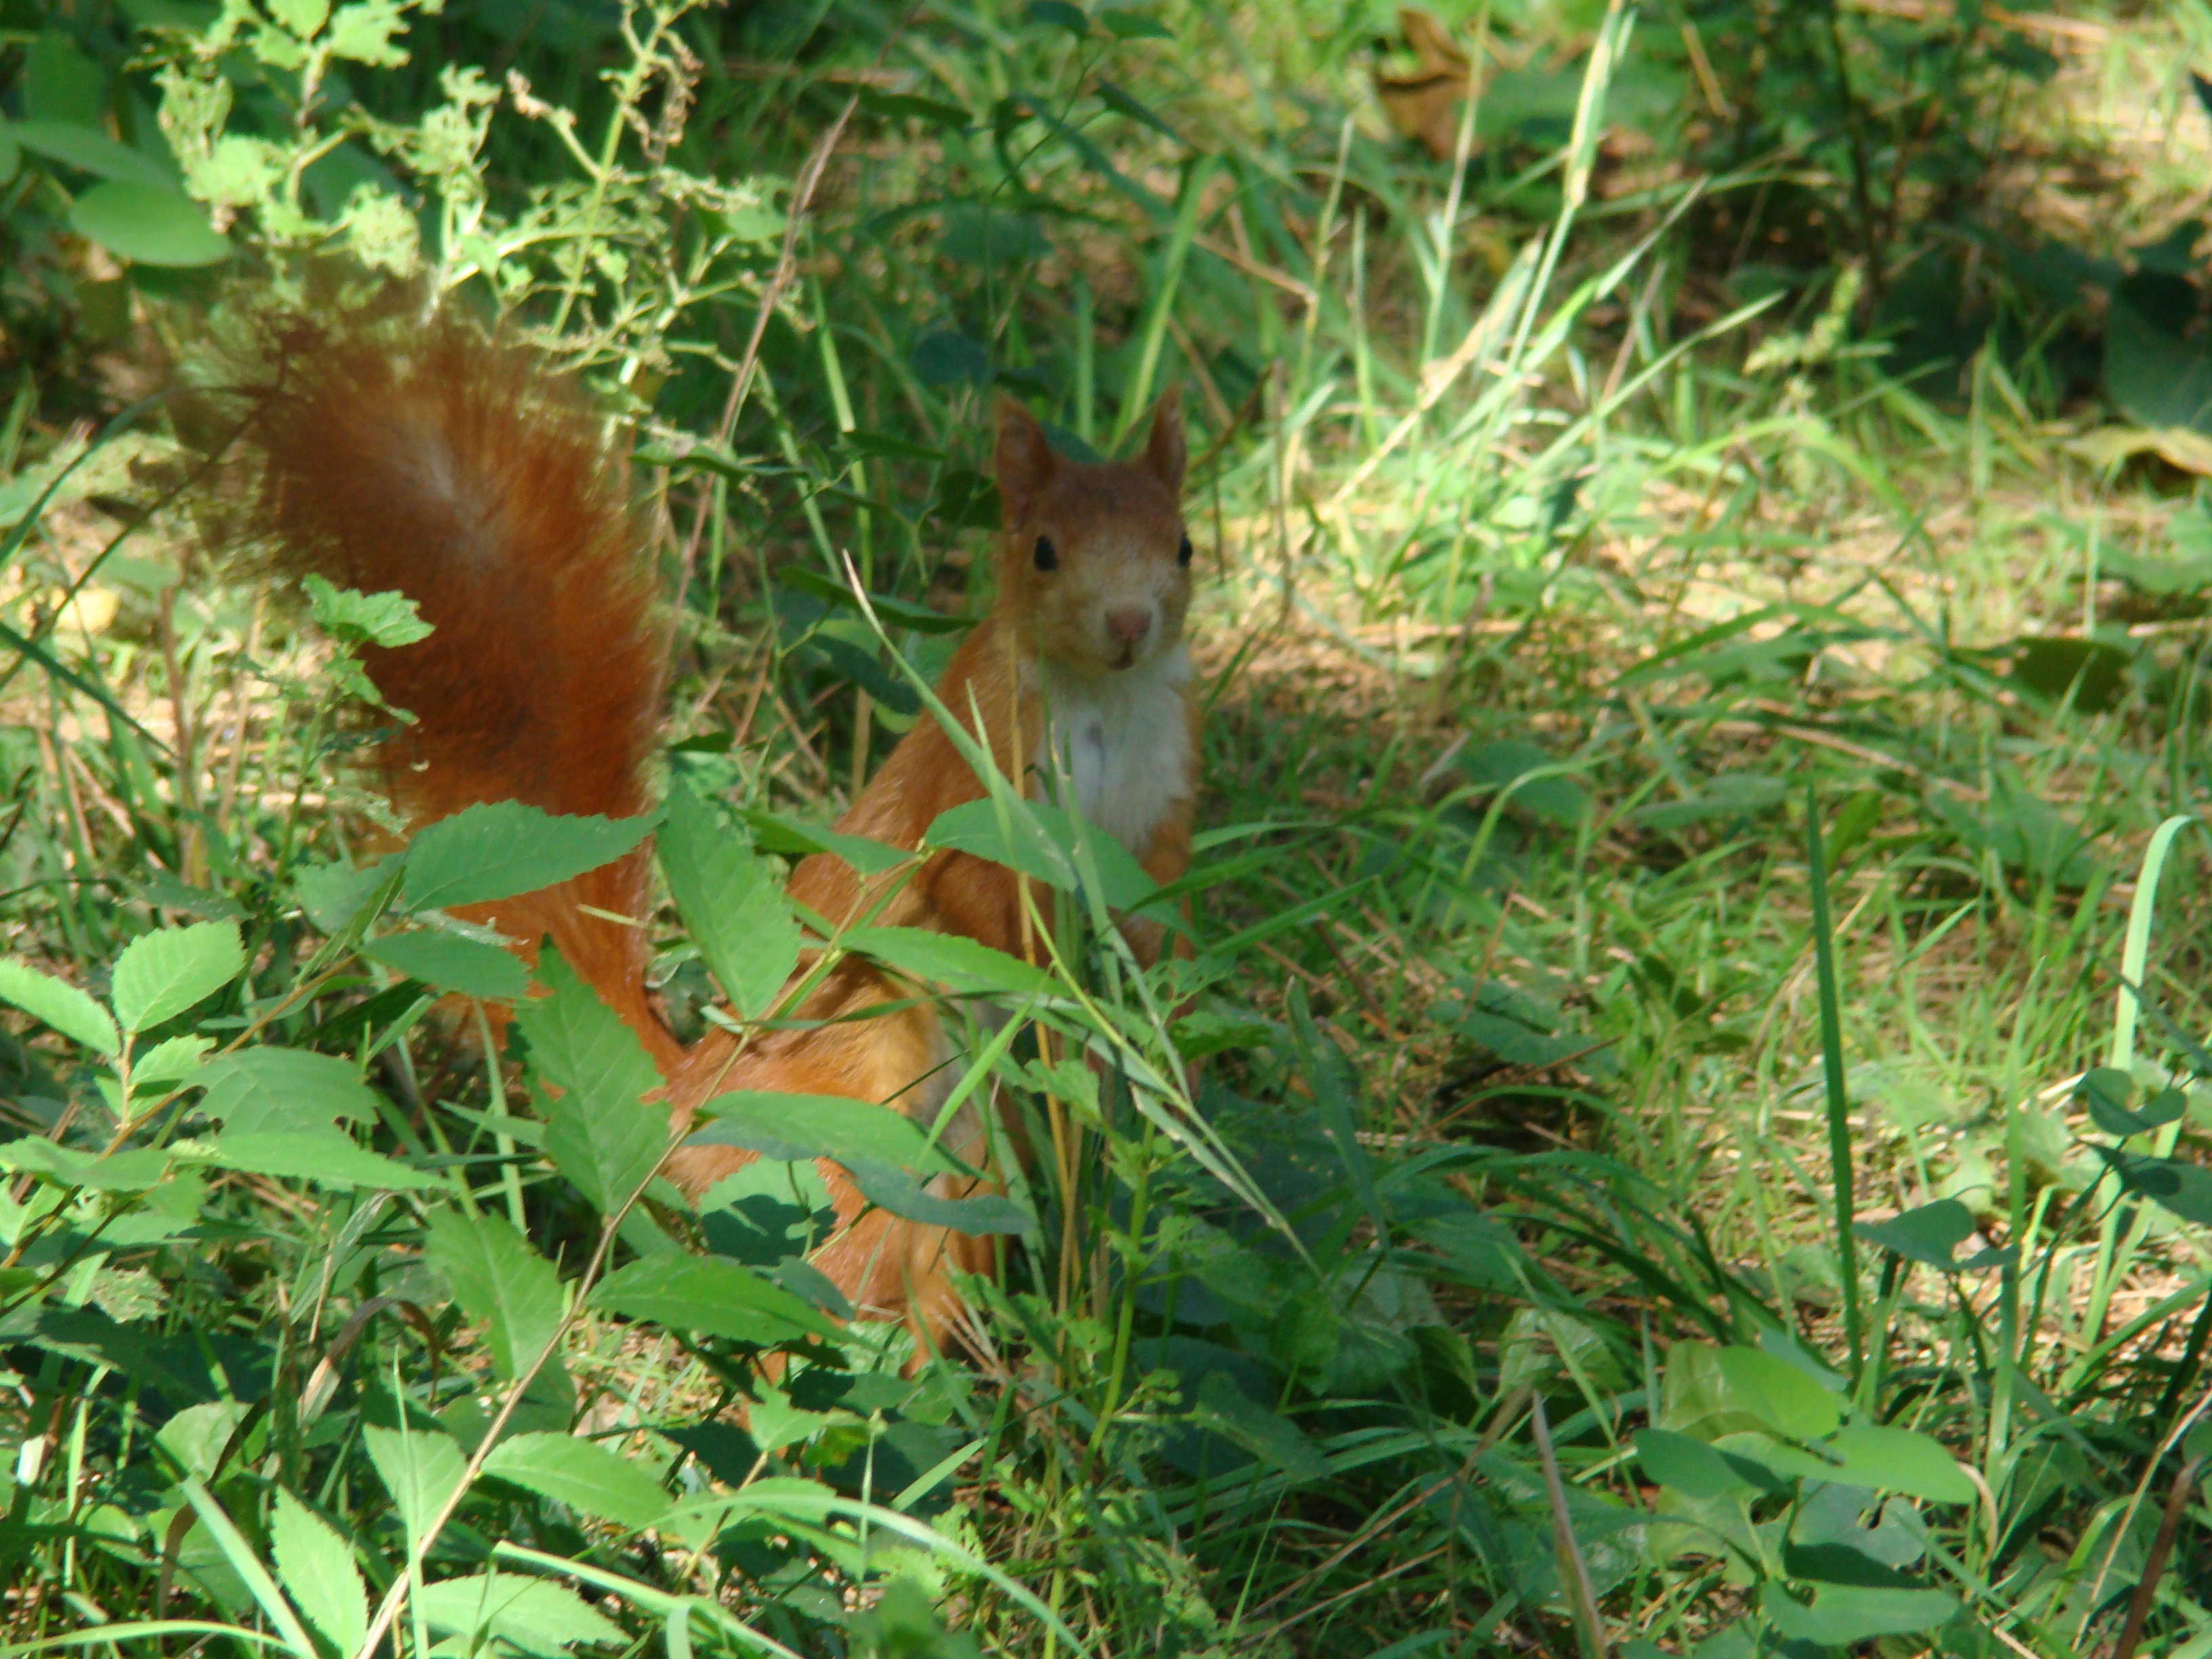
grass, flower, wildlife, jungle, mammal, rodent, fauna, animals, vertebrate, sony, abigfave, dsc, h9, dsch9, helluva